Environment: real
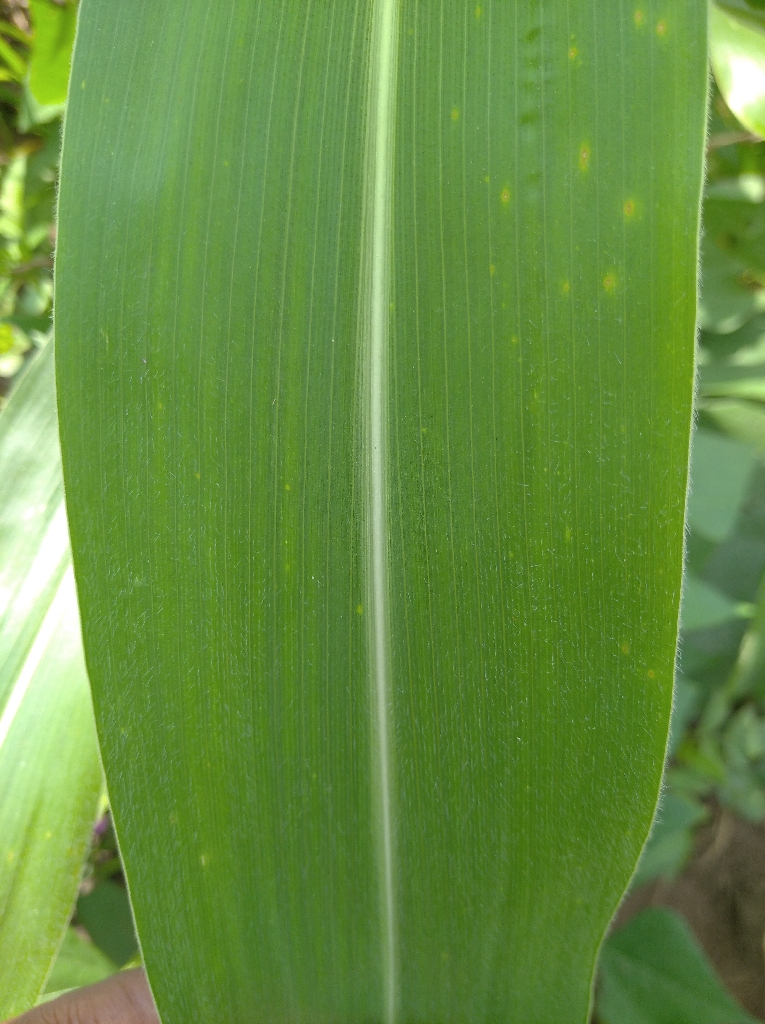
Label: healthy